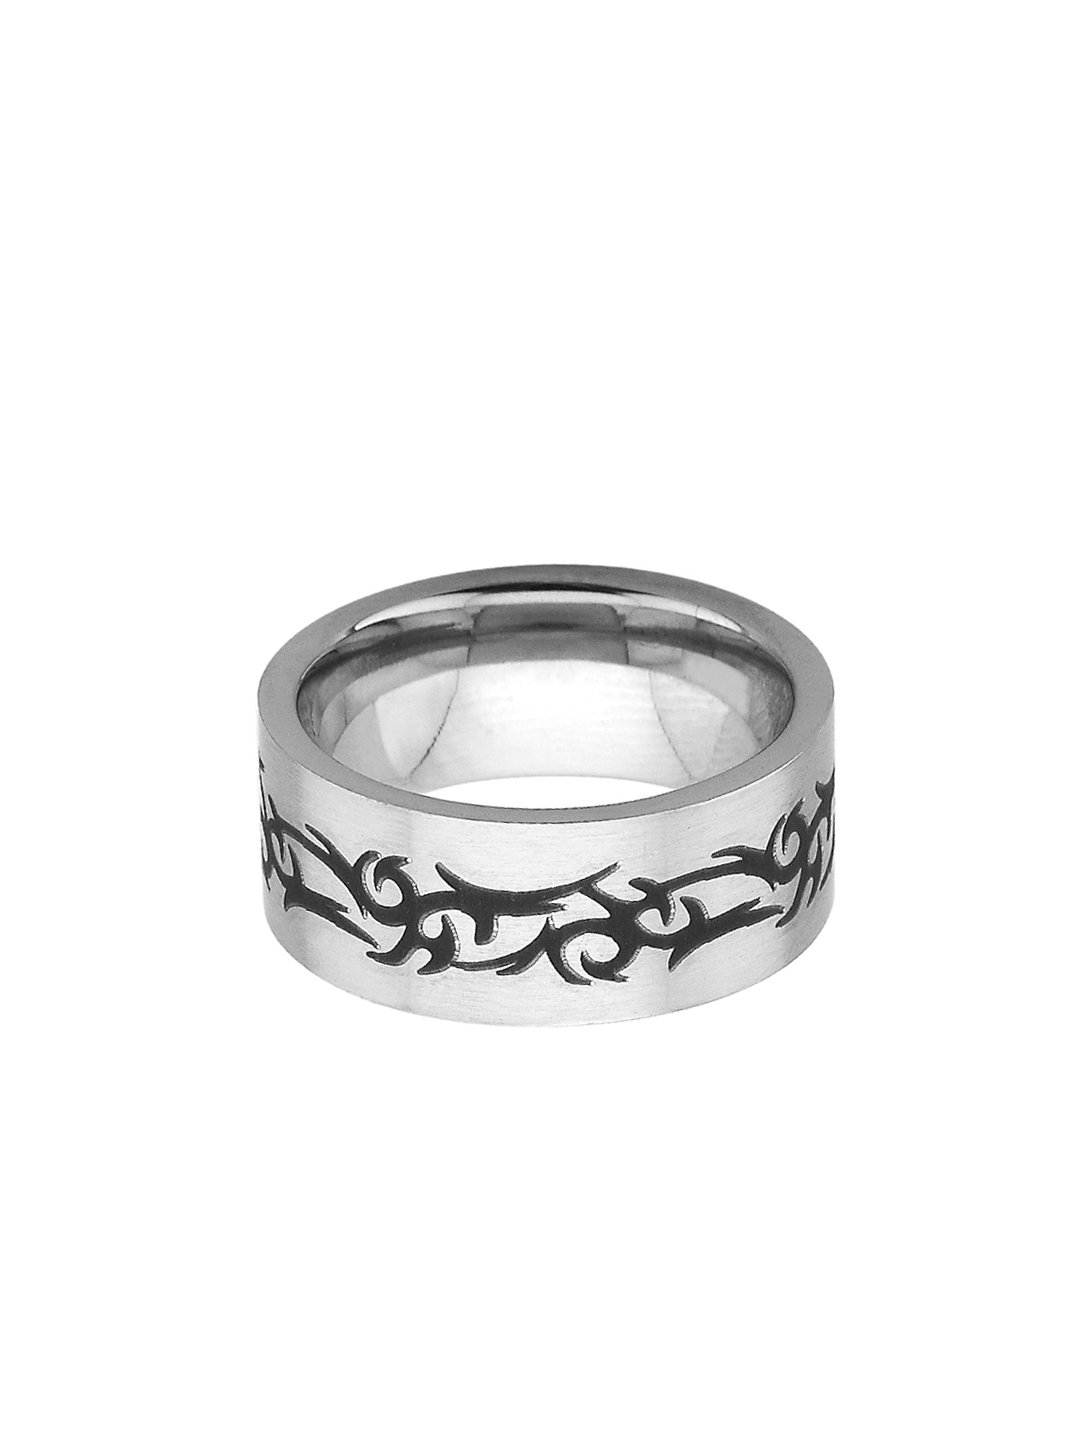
Revv Men Steel Ring
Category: Accessories / Jewellery / Ring
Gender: Men
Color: Steel
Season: Summer 2013
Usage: Casual